Question: Please indicate a possible affordance area of the baseball bat that can be used for holding.
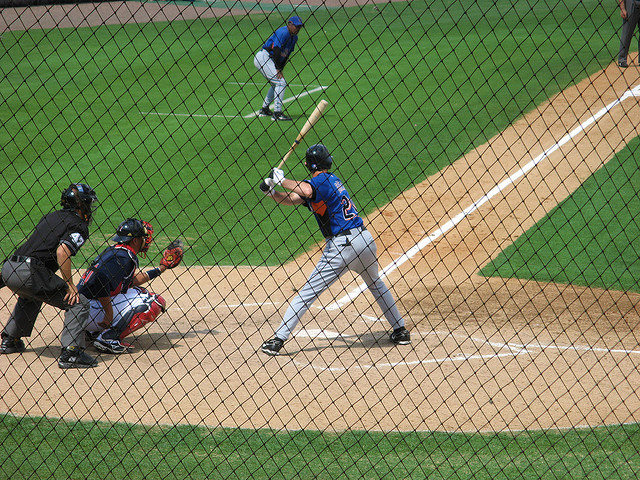
Answer: [252.105, 158.947, 294.211, 200]